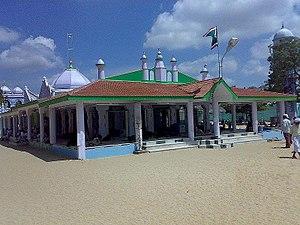
Erwadi est le village du Tamil Nadu, en Inde, où se trouvent la tombe et le sanctuaire de Qutub sulthan Syed Ibrahim Shaheed Badusha Radiyallh Ta'ala anhu, chef de Madinah Al Munawwara, en Arabie. Erwadi se trouve dans le district de Ramanathapuram. Bien que s'agissant d'un petit village, Erwadi arrive au second rang pour sa contribution aux revenus du district.